Slickenside

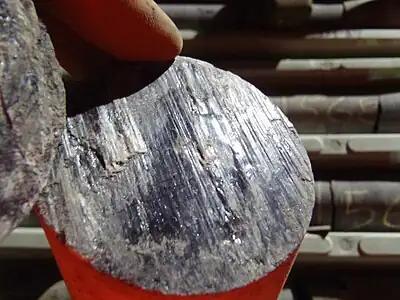
Slickenlines at 500m depth in a Permian sandstone

In geology, a slickenside is a smoothly polished surface caused by frictional movement between rocks along a fault. This surface is typically striated with linear features, called slickenlines, in the direction of movement.